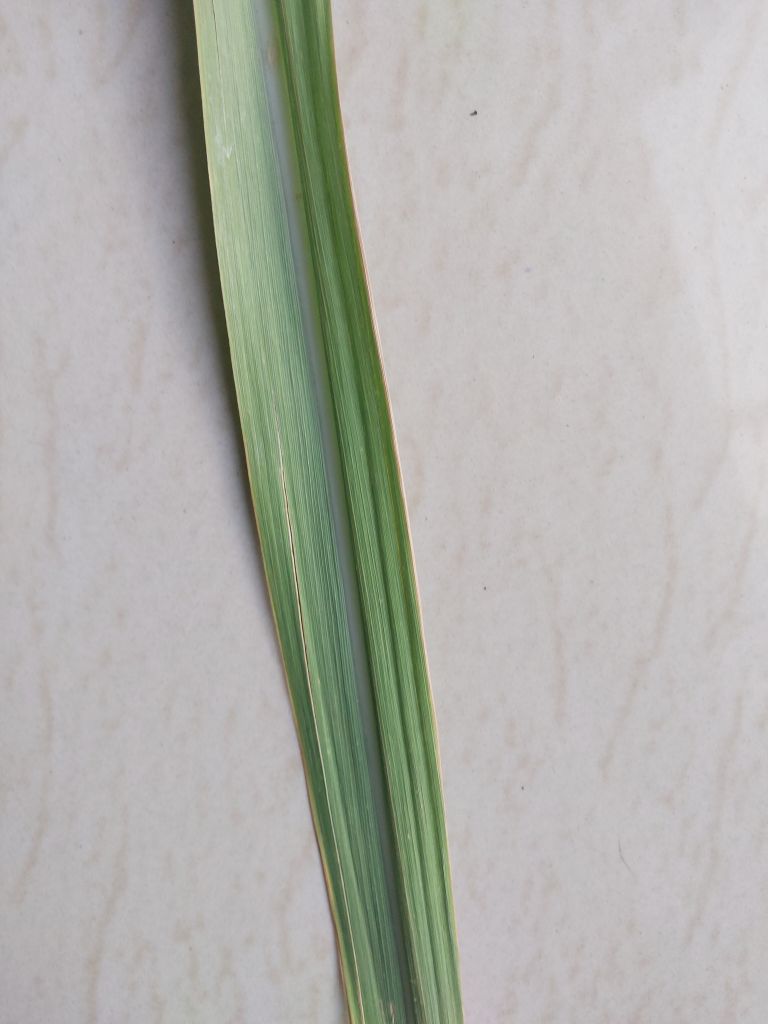
Label: Viral Disease